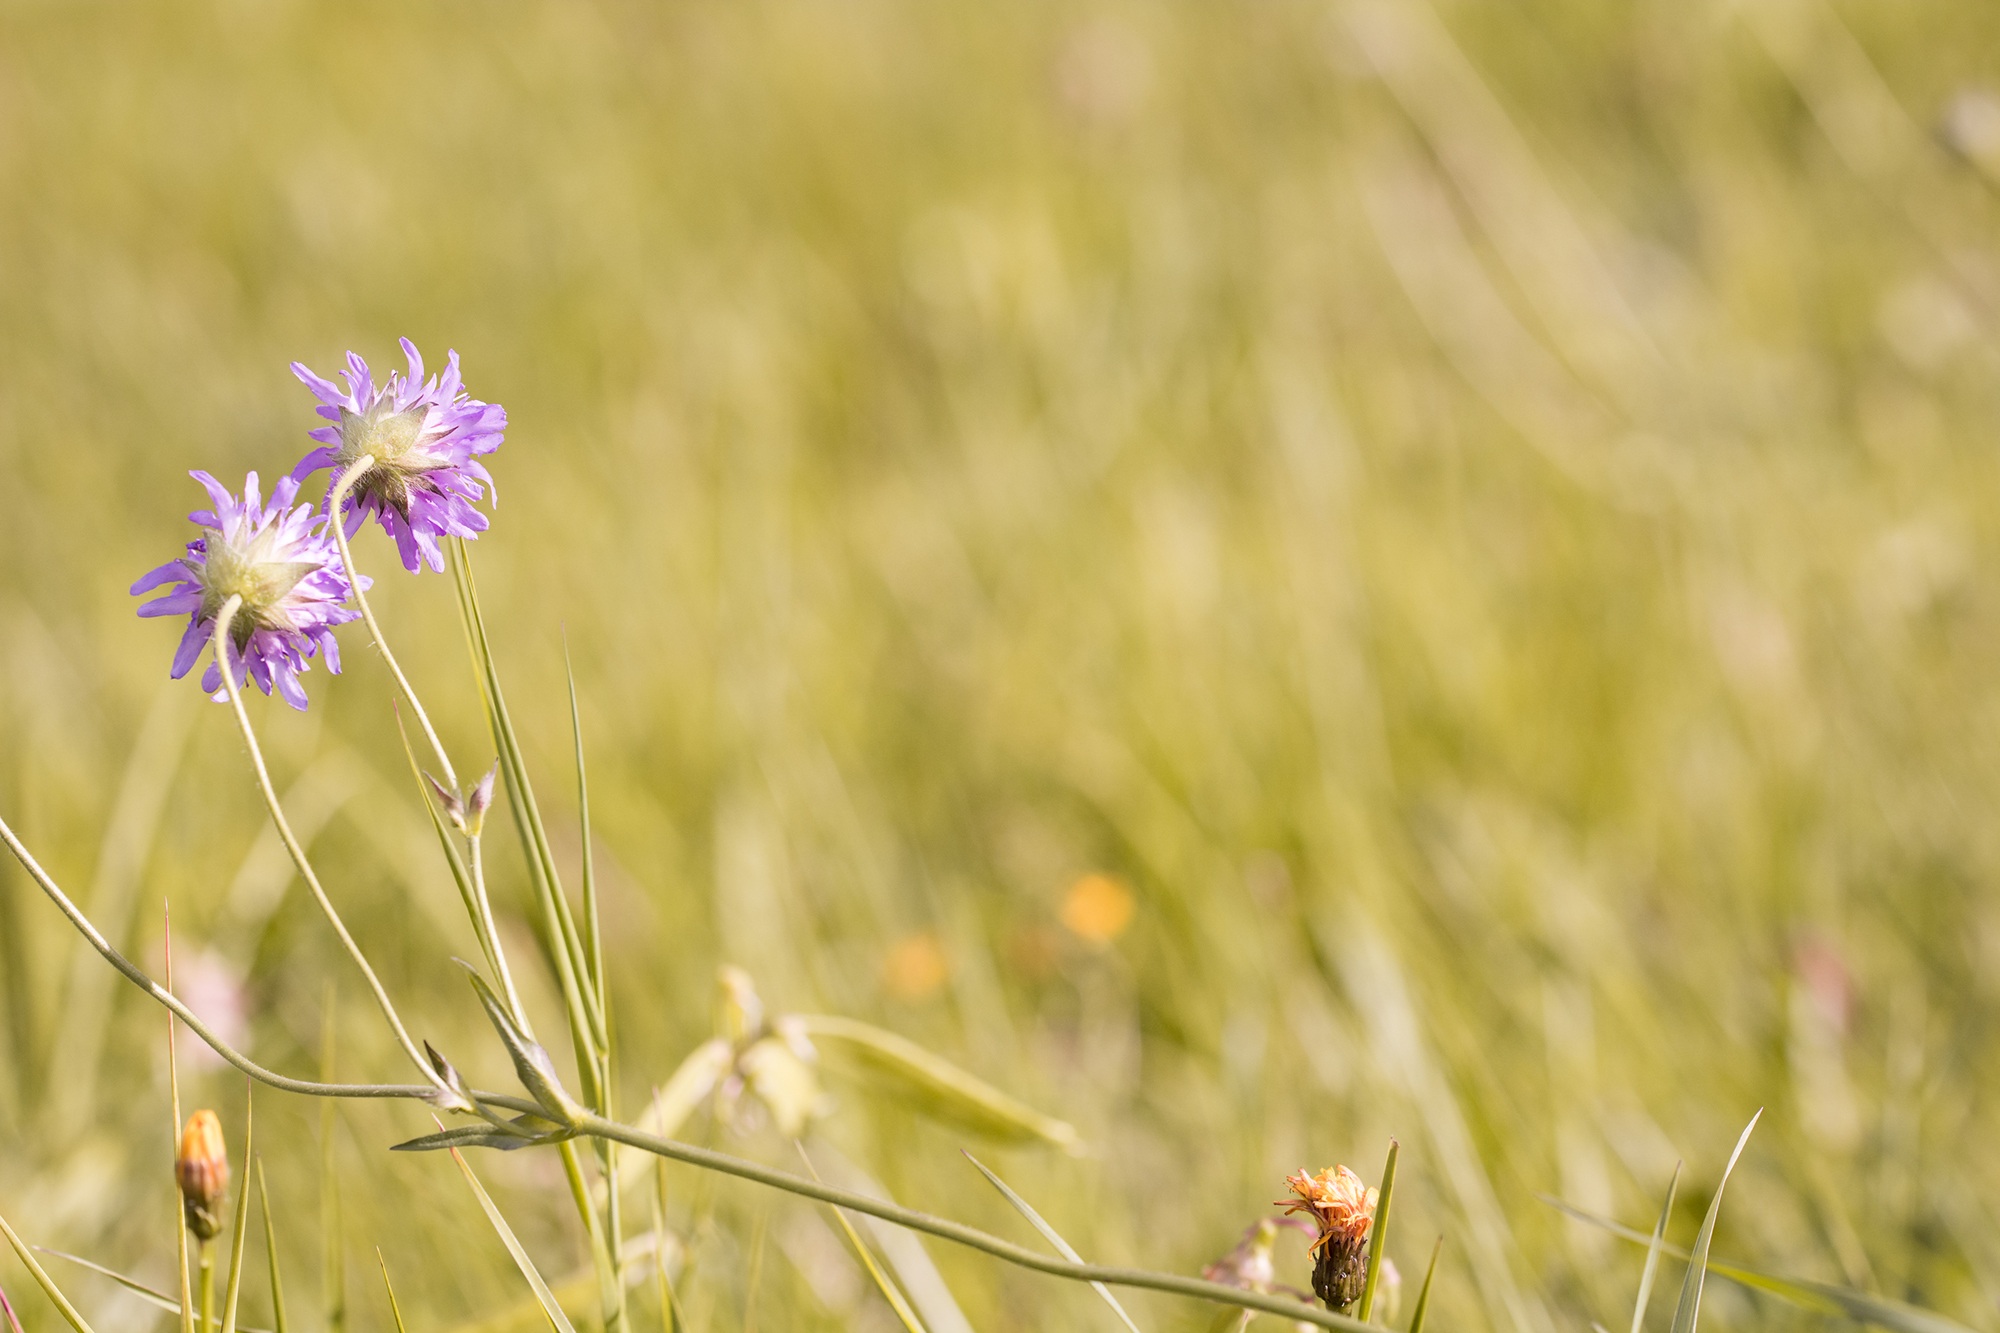
nature, grass, plant, field, lawn, meadow, prairie, sunlight, leaf, flower, summer, autumn, close, flora, wildflower, close up, grassland, wildflowers, text freedom, copy space, macro photography, flowering plant, daisy family, deaf skabiose, pigeon scabious, scabiosa columbaria, grass family, plant stem, land plant